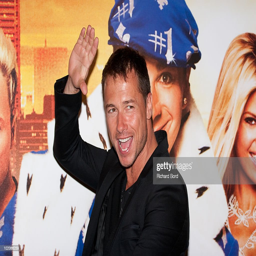
actor attends the paris premiere .